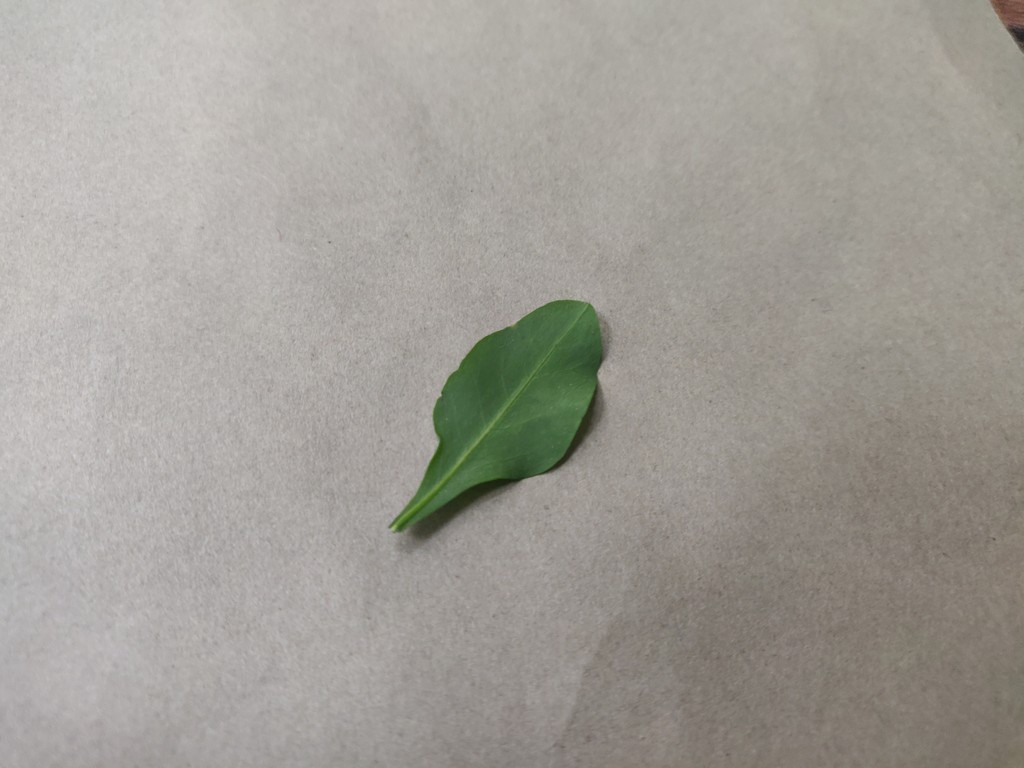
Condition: Healthy
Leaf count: single
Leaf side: back